Turkish art

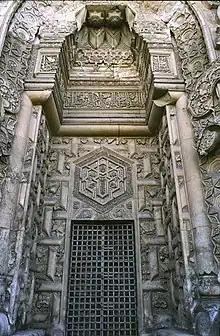
Stone-carved portal of the Great Mosque of Divriği, built by the House of Mengüjek in the early 13th century, under Anatolian Seljuk rule

Turkish art (Turkish: Türk sanatı) refers to all works of visual art originating from the geographical area of what is present day Turkey since the arrival of the Turks in the Middle Ages. Turkey also was the home of much significant art produced by earlier cultures, including the Hittites, Ancient Greeks, and Byzantines. Ottoman art is therefore the dominant element of Turkish art before the 20th century, although the Seljuks and other earlier Turks also contributed. The 16th and 17th centuries are generally recognized as the finest period for art in the Ottoman Empire, much of it associated with the huge Imperial court. In particular the long reign of Suleiman the Magnificent from 1520 to 1566 brought a combination, rare in any ruling dynasty, of political and military success with strong encouragement of the arts.